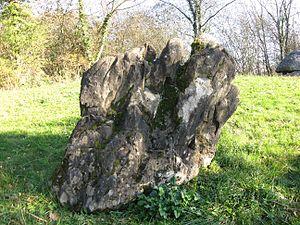
Rocher près du dolmen de Buzy (Pyrénées-Atlantiques) (Pyrénées).